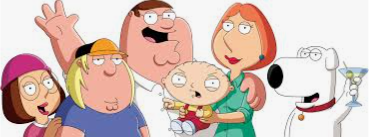
Portrait style: Cartoon Portrait